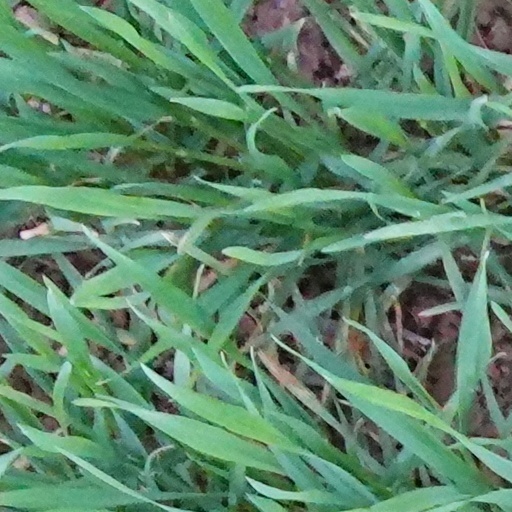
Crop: wheat